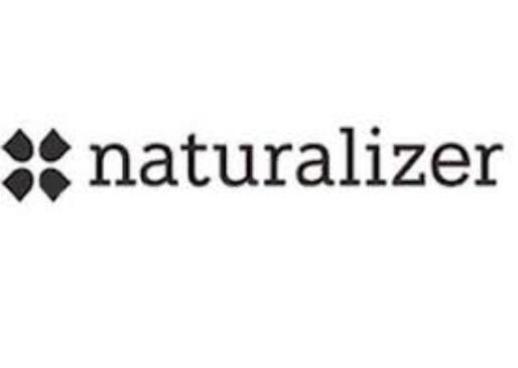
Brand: naturalizer-1
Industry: Clothes